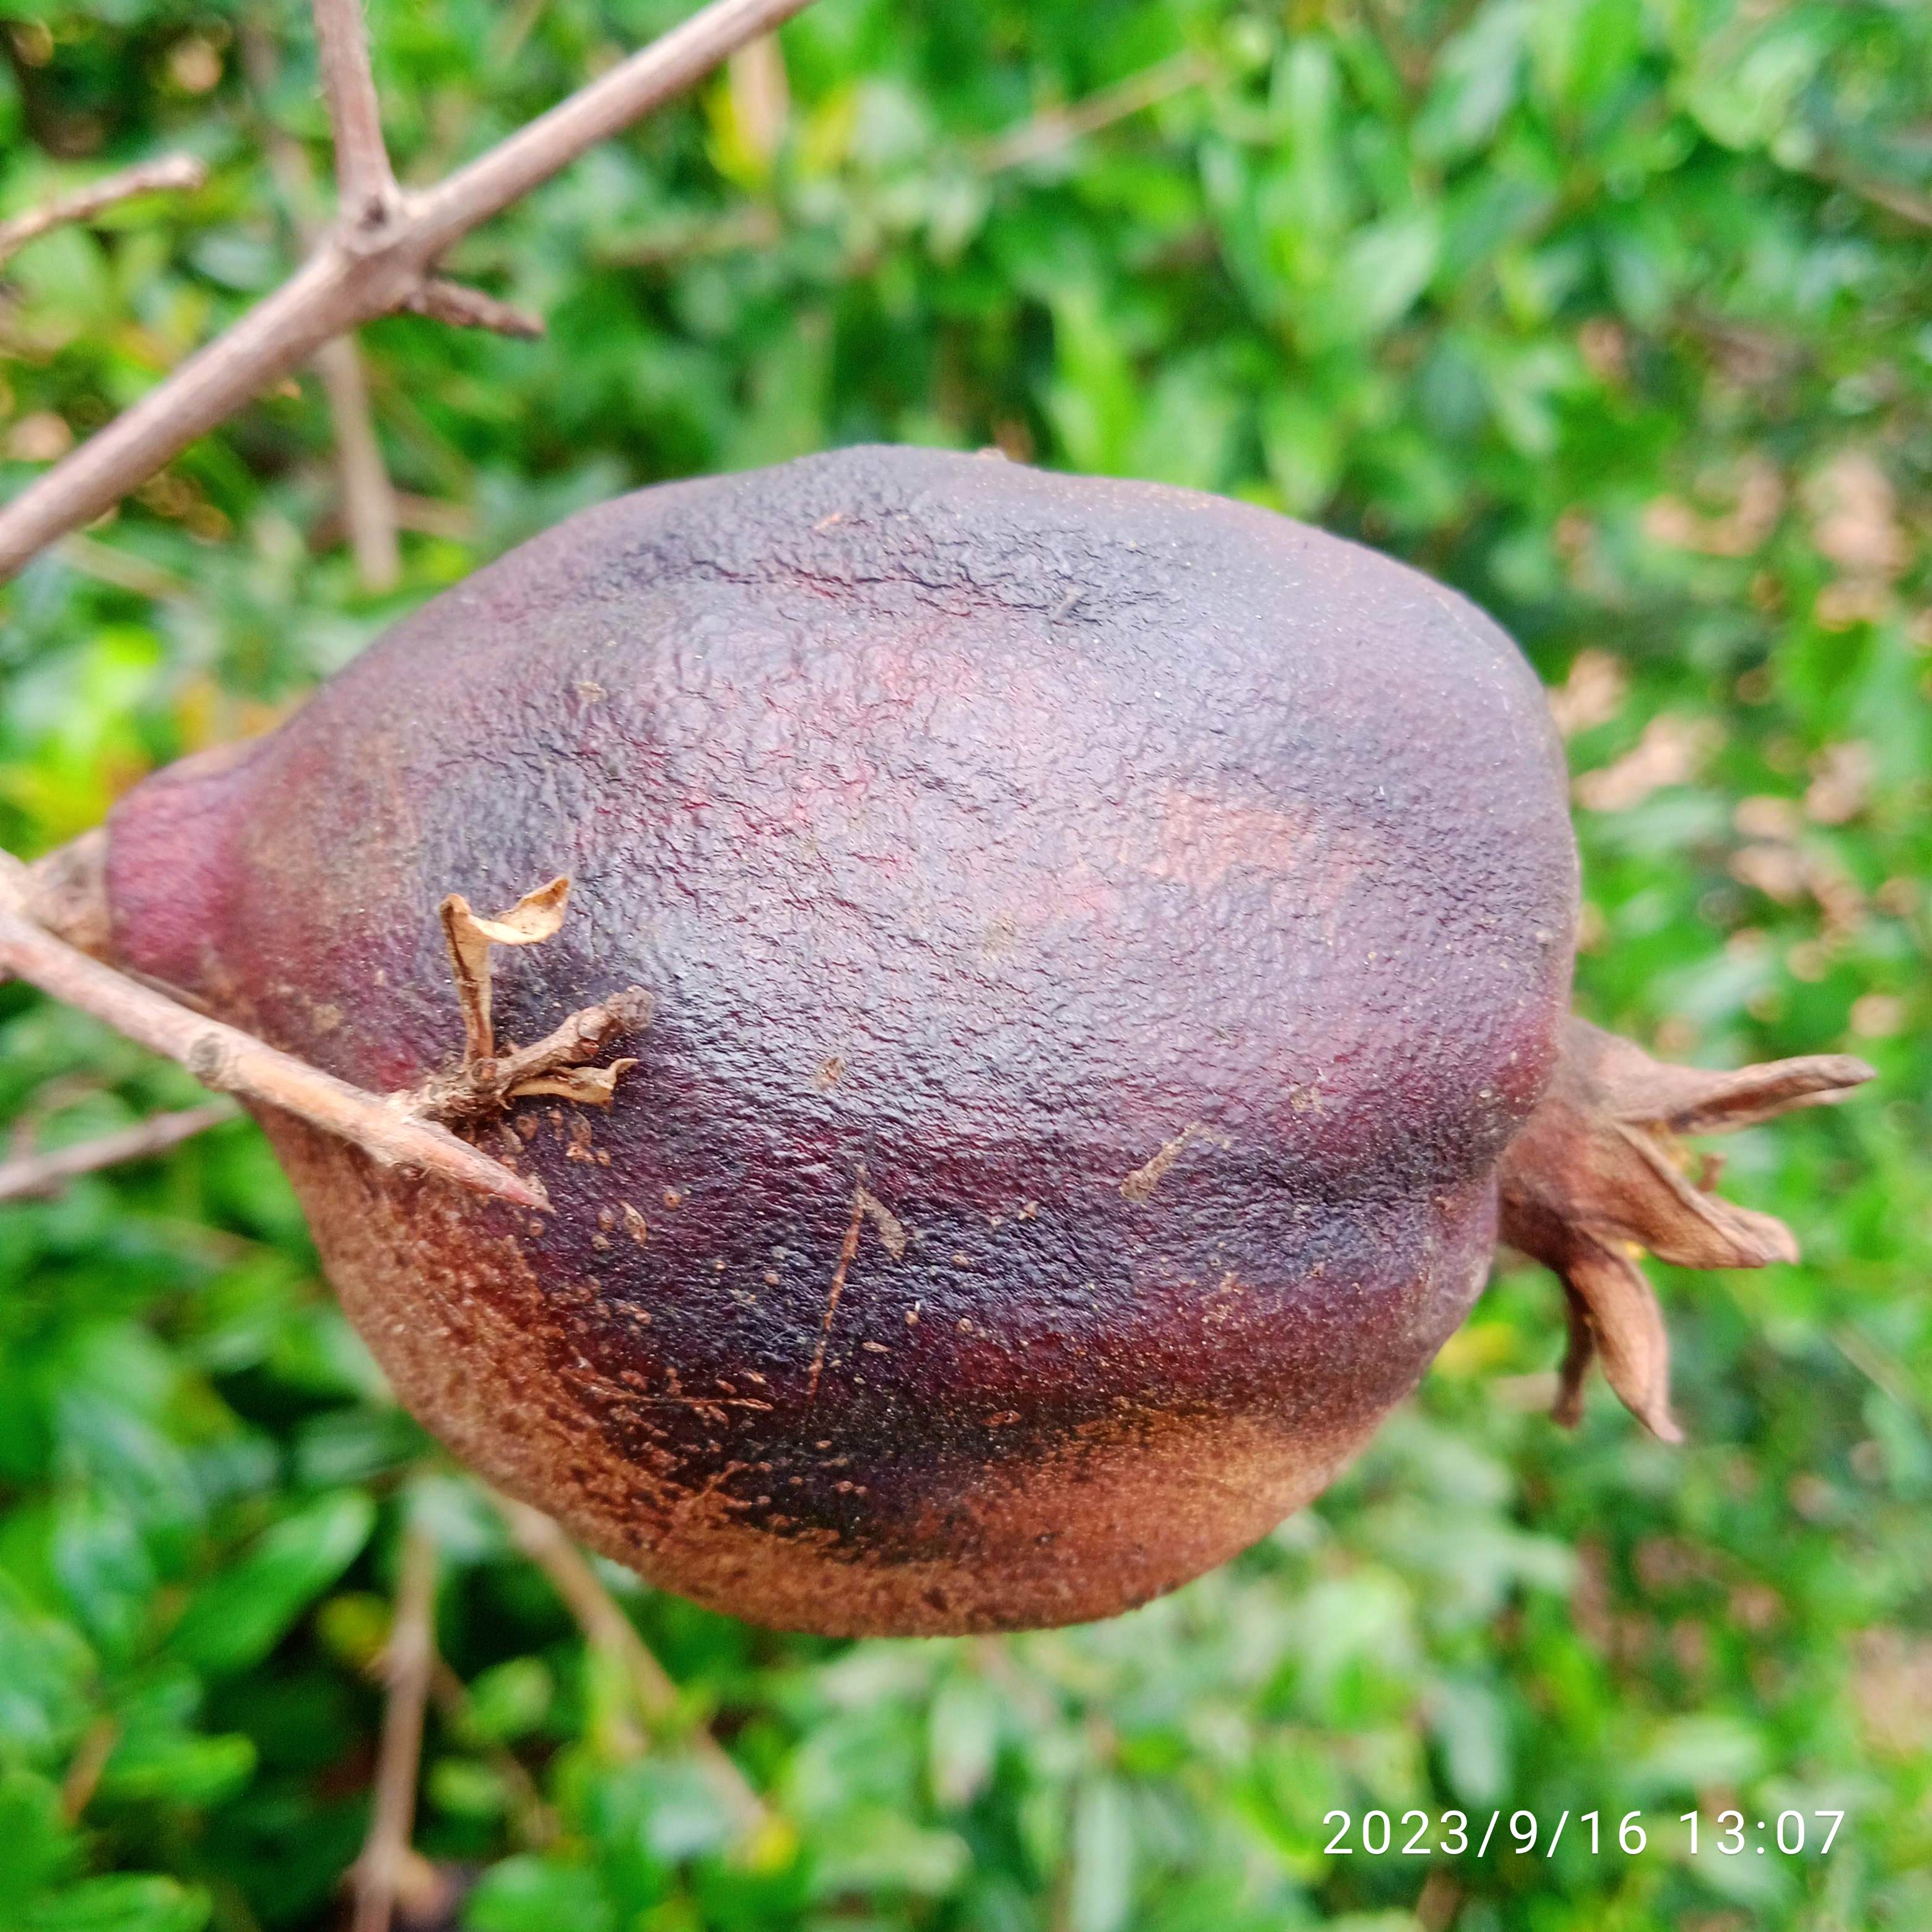
Label: Alternaria